Expulsion of Jews from Spain

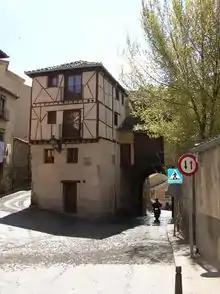
Descent to the Gate of San Andrés, in the "judería" of Segovia

The text approved by the Cortes, which also applied to the Muslims of the region, read as follows: